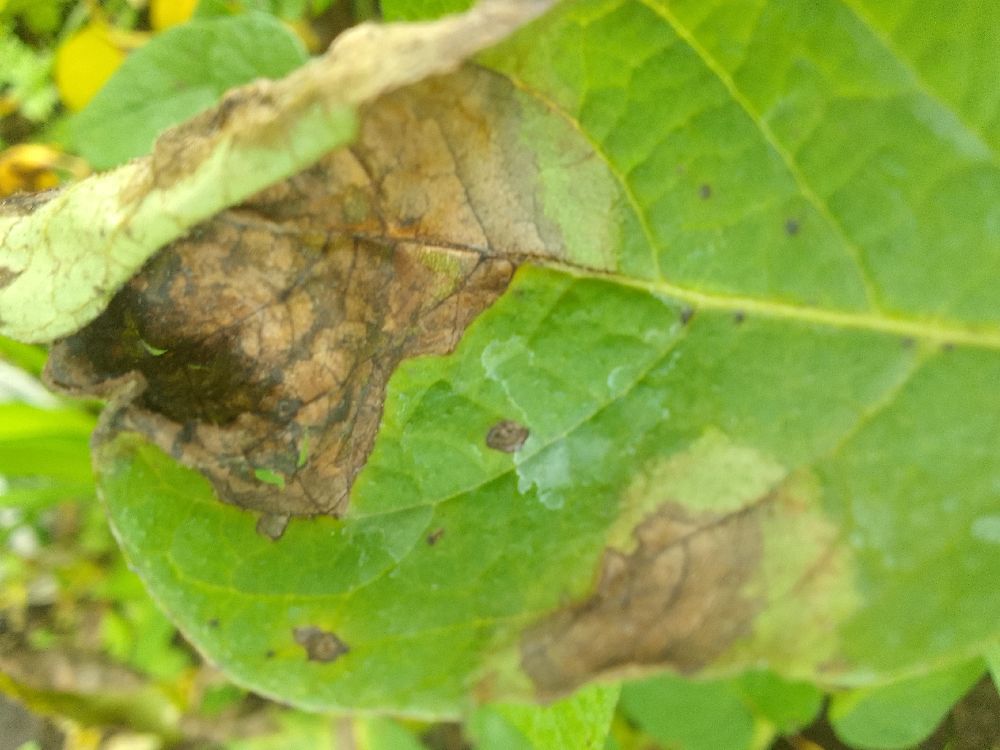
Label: Late blight